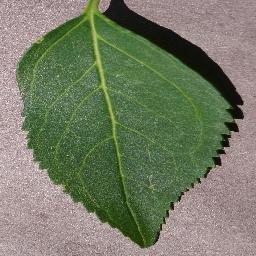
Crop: cherry
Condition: (including_sour)_healthy